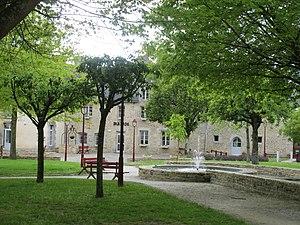
La mairie de la commune de Malansac